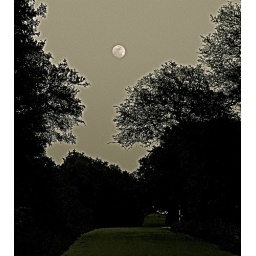
A black &amp;amp; white photo of a back country road in Elgin just as the moon begins to appear...